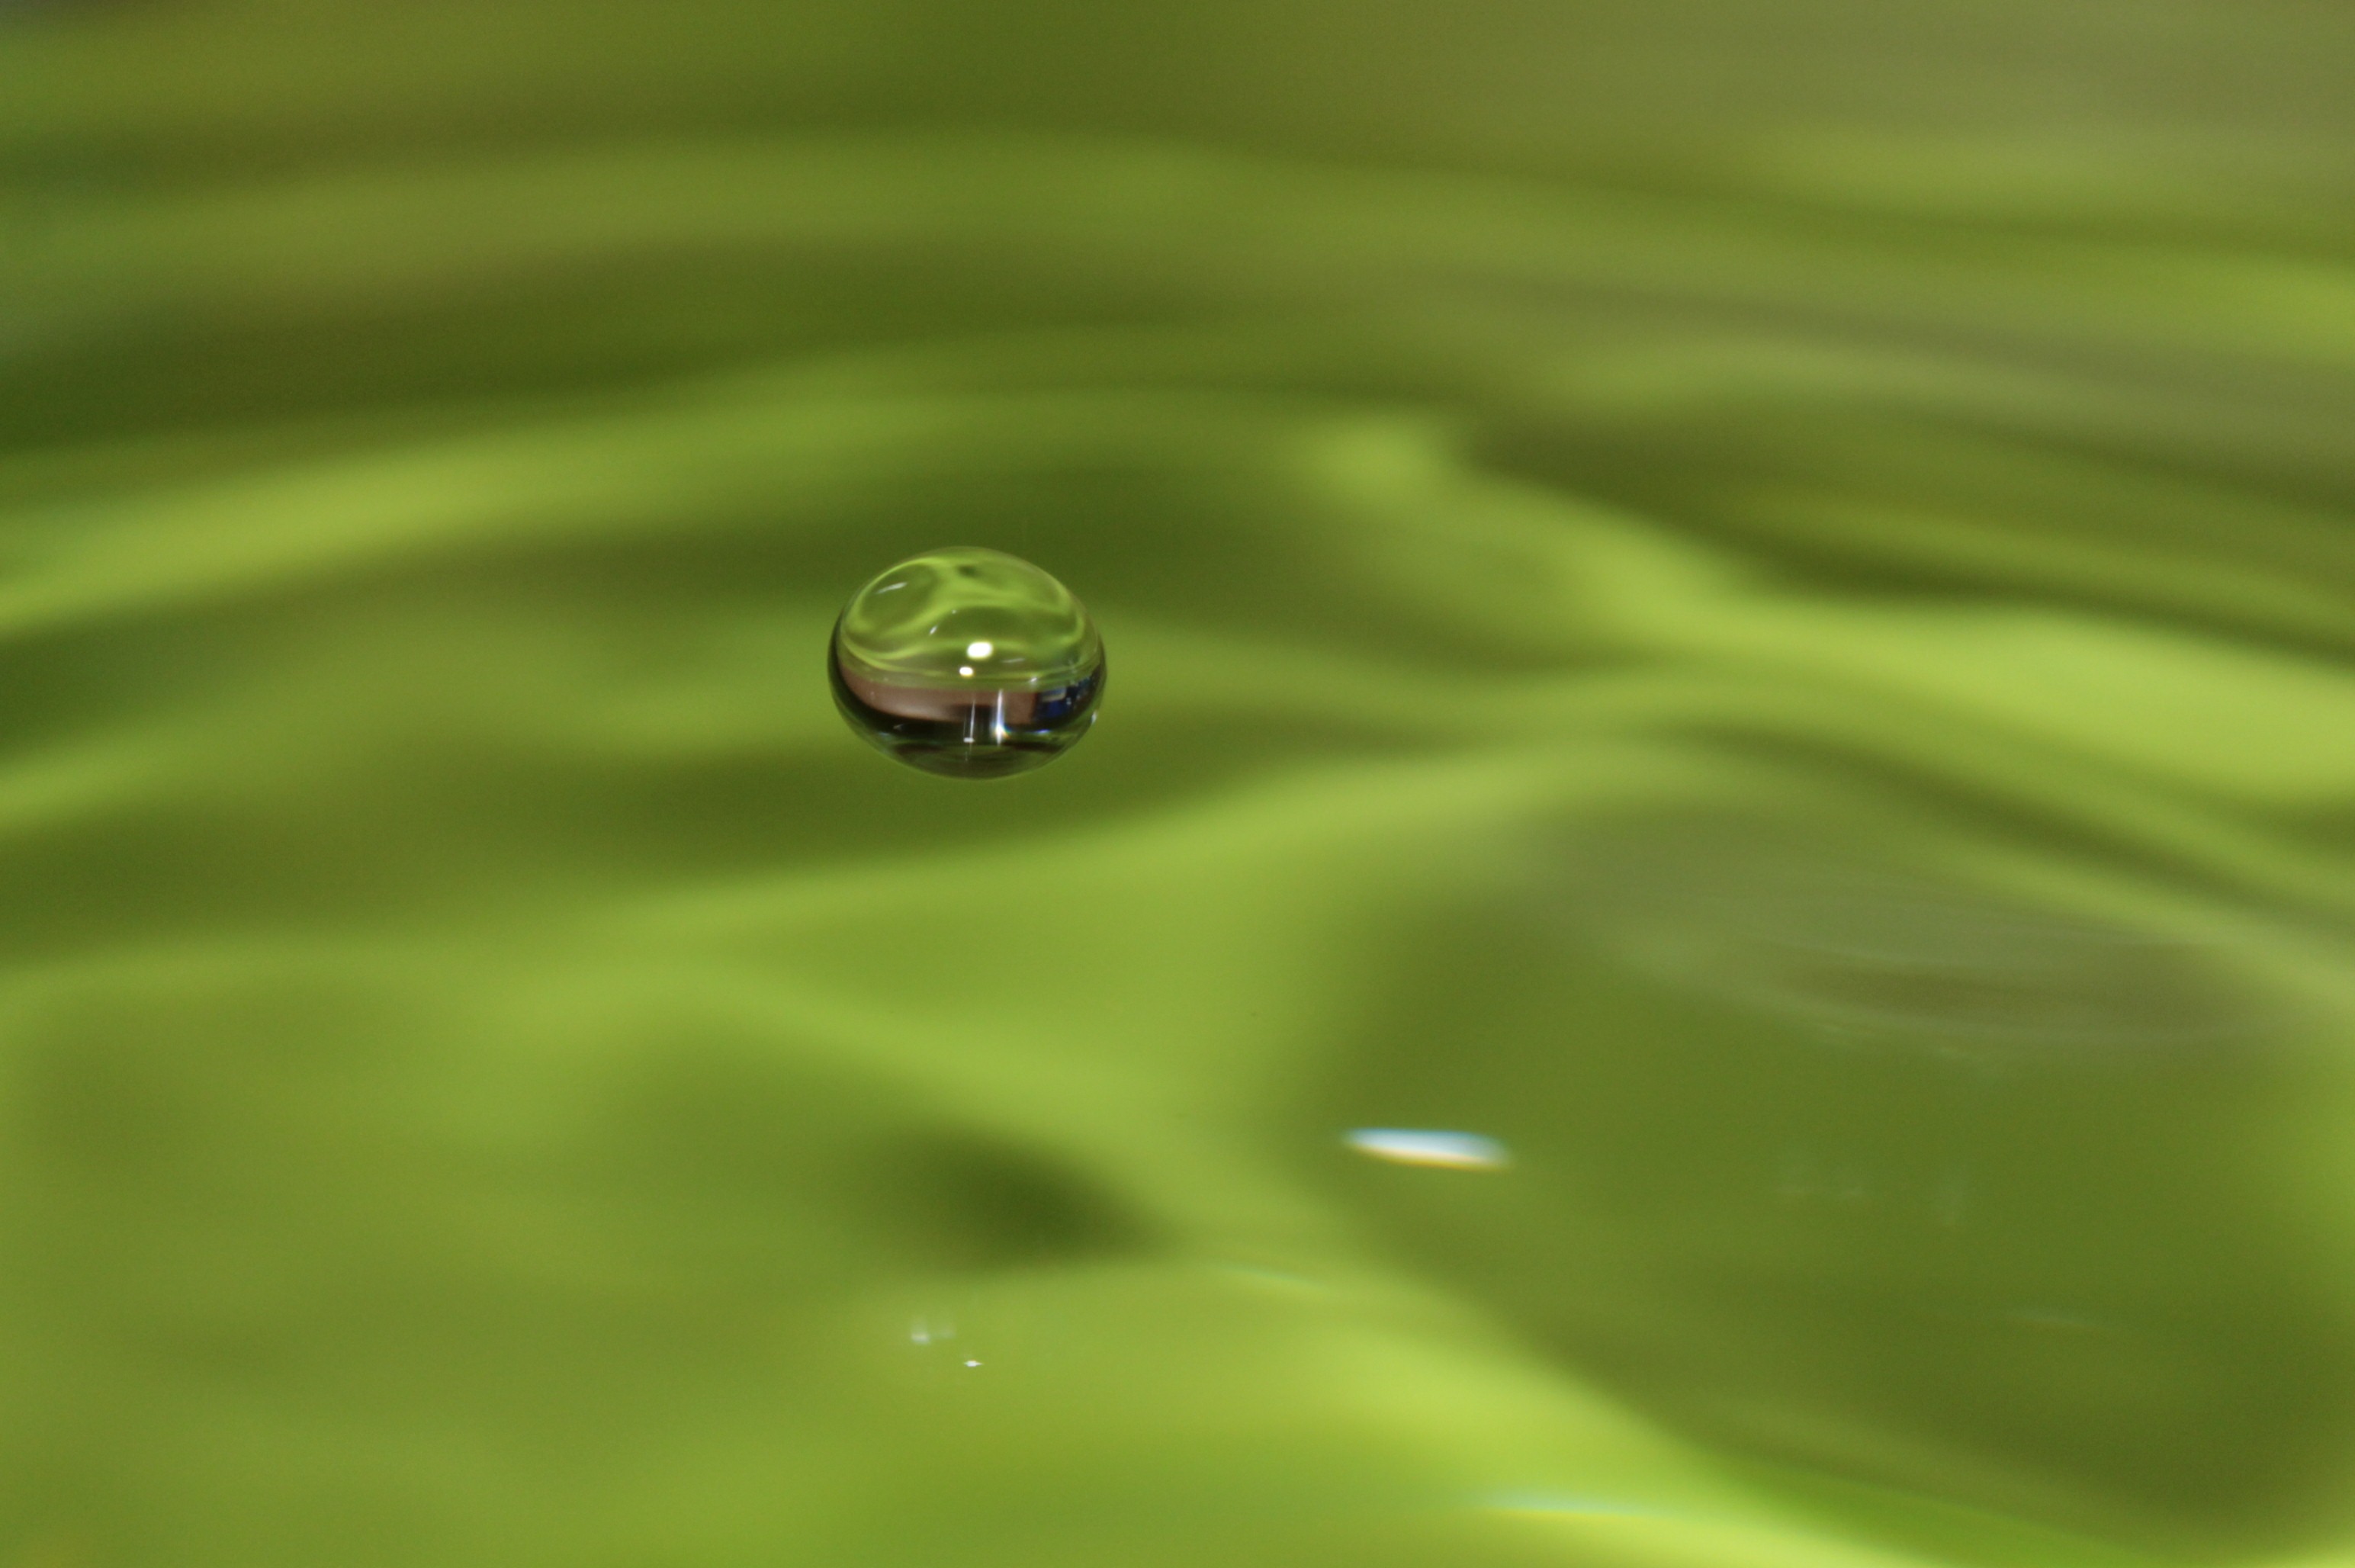
water, nature, grass, drop, dew, liquid, photography, leaf, flower, petal, green, yellow, drip, close up, moisture, macro photography